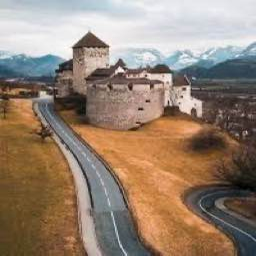
Vaduz Castle